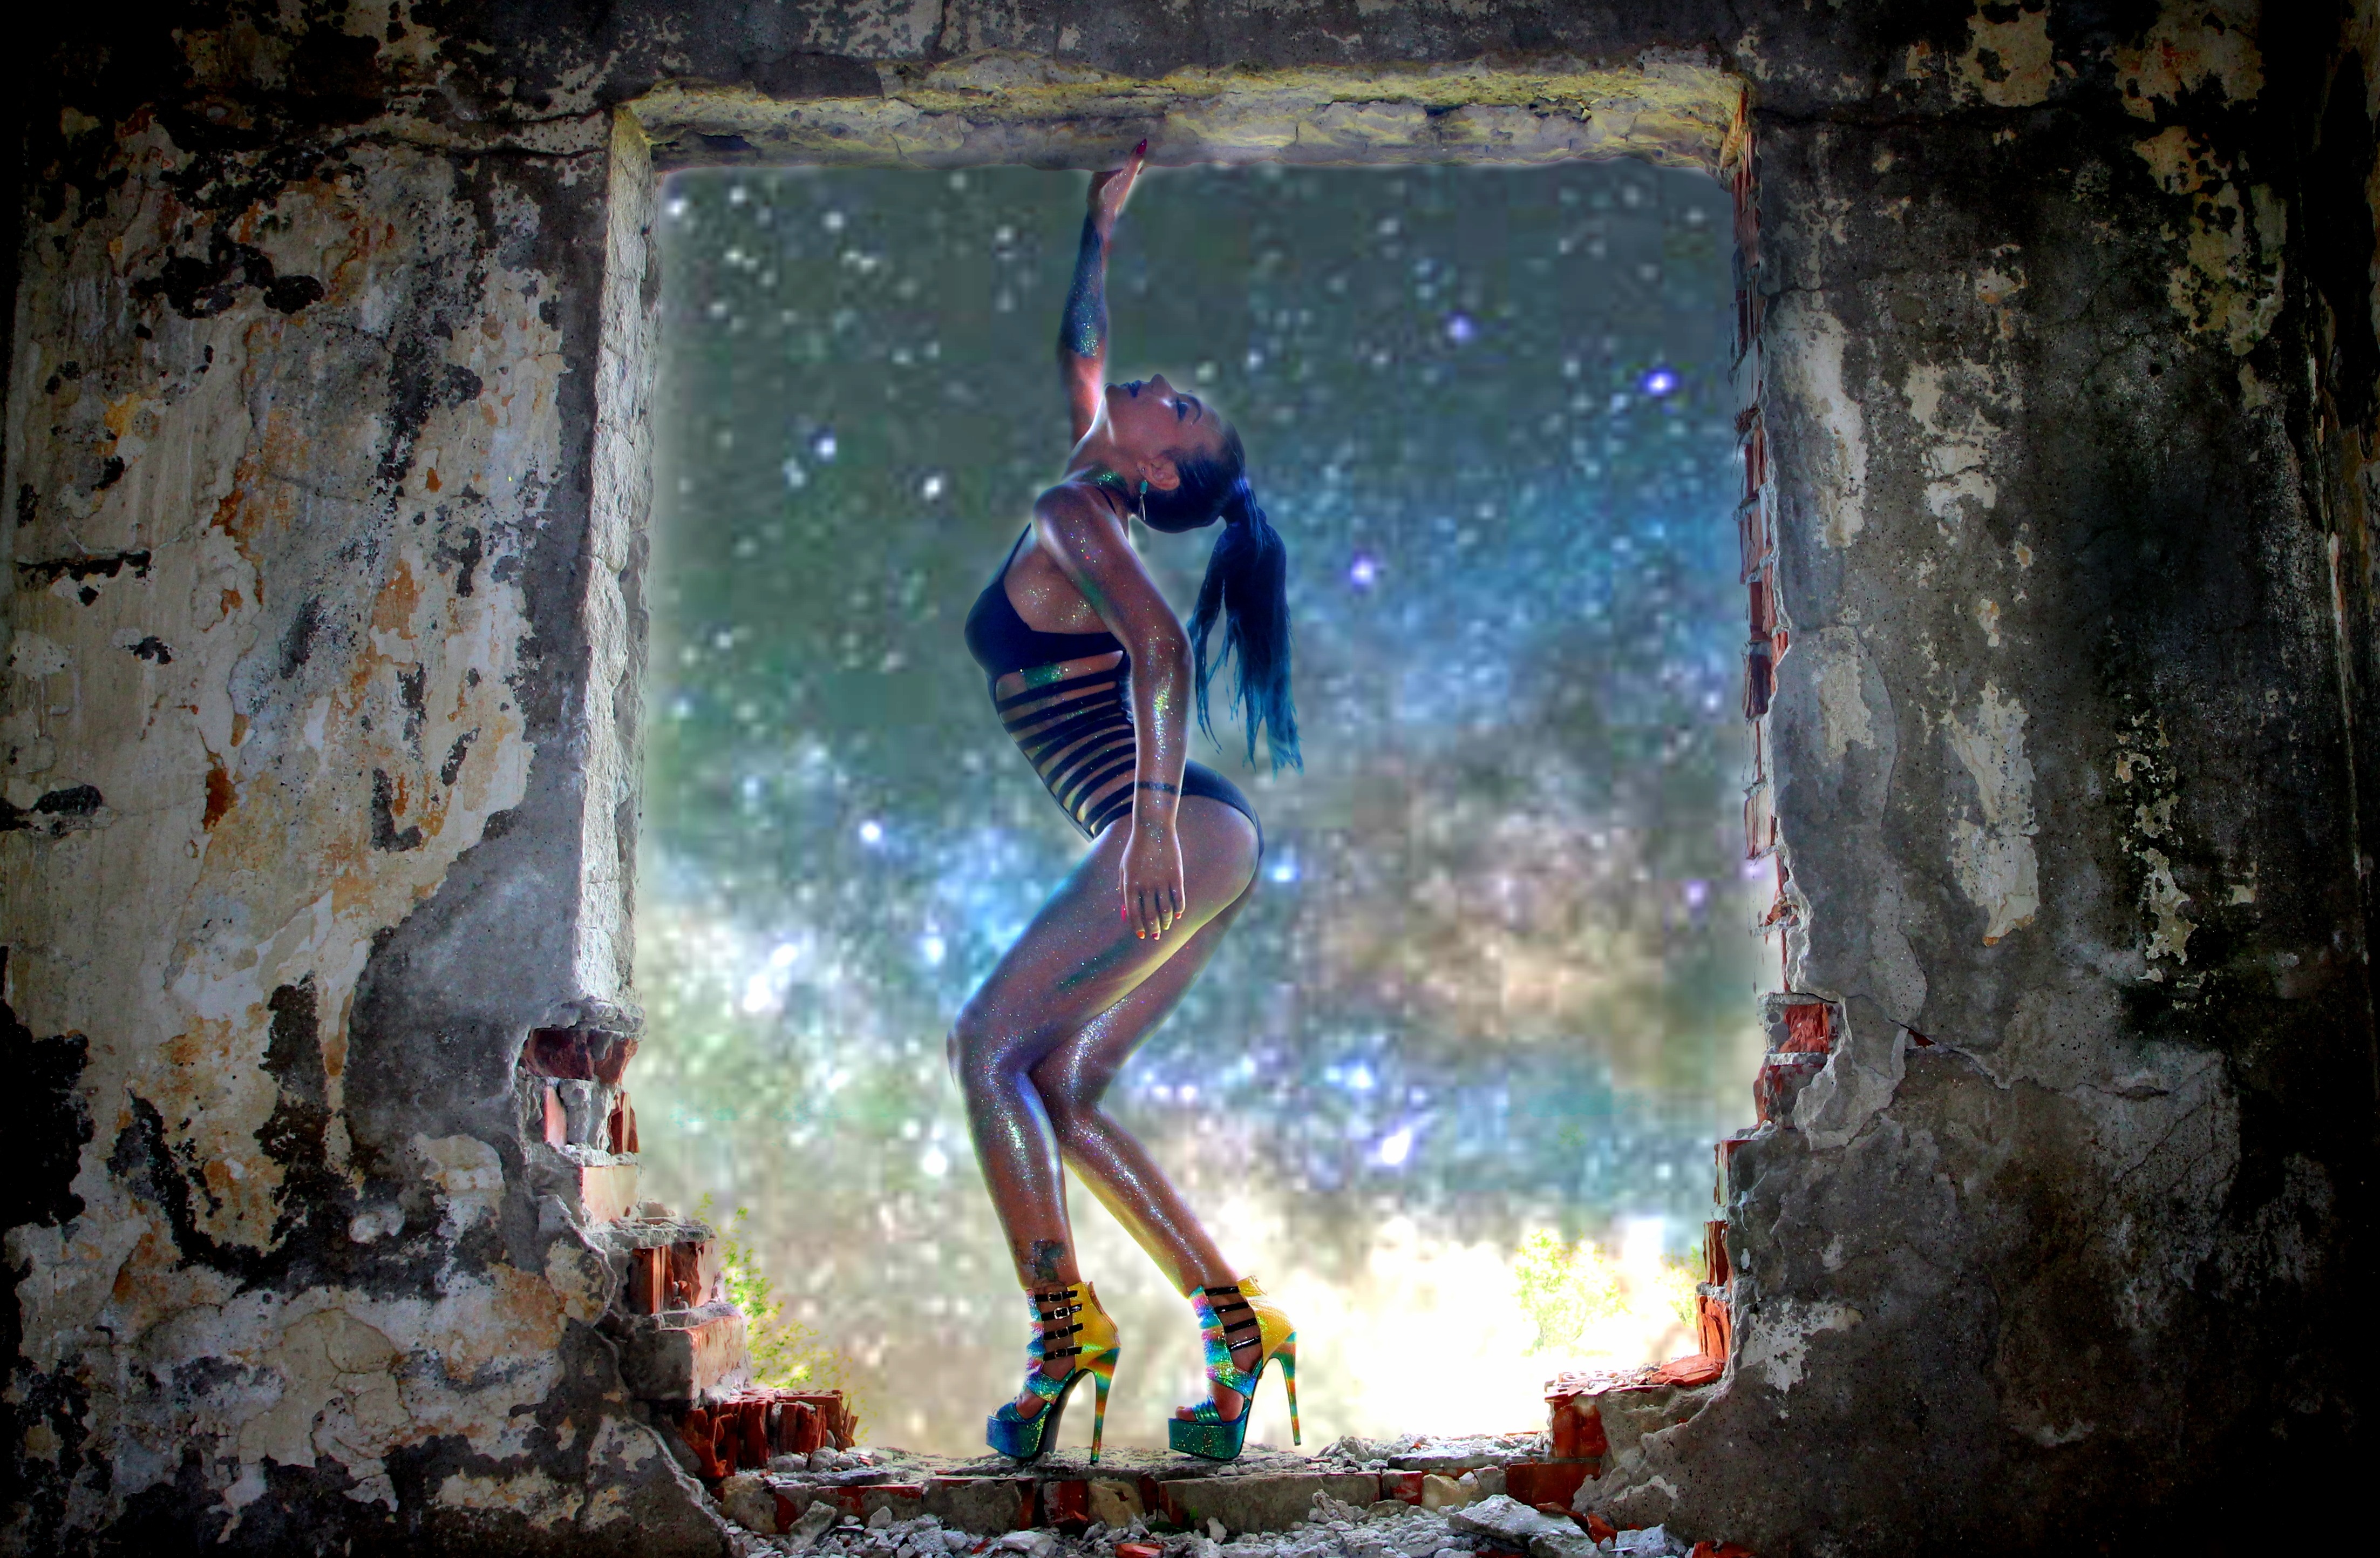
girl, night, adventure, underwater, rock climbing, coloring, sports, sexy, metallic, mythology, sensual, corp